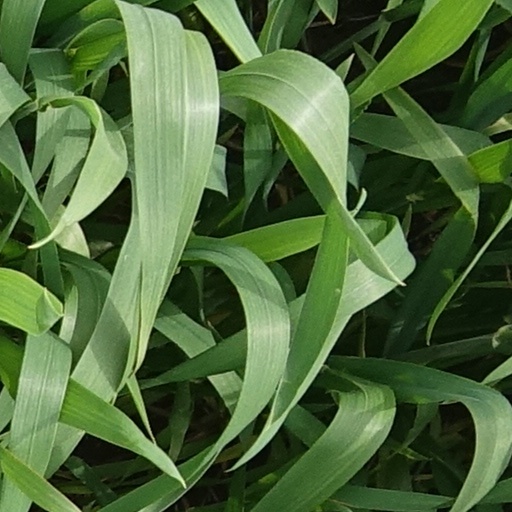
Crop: wheat